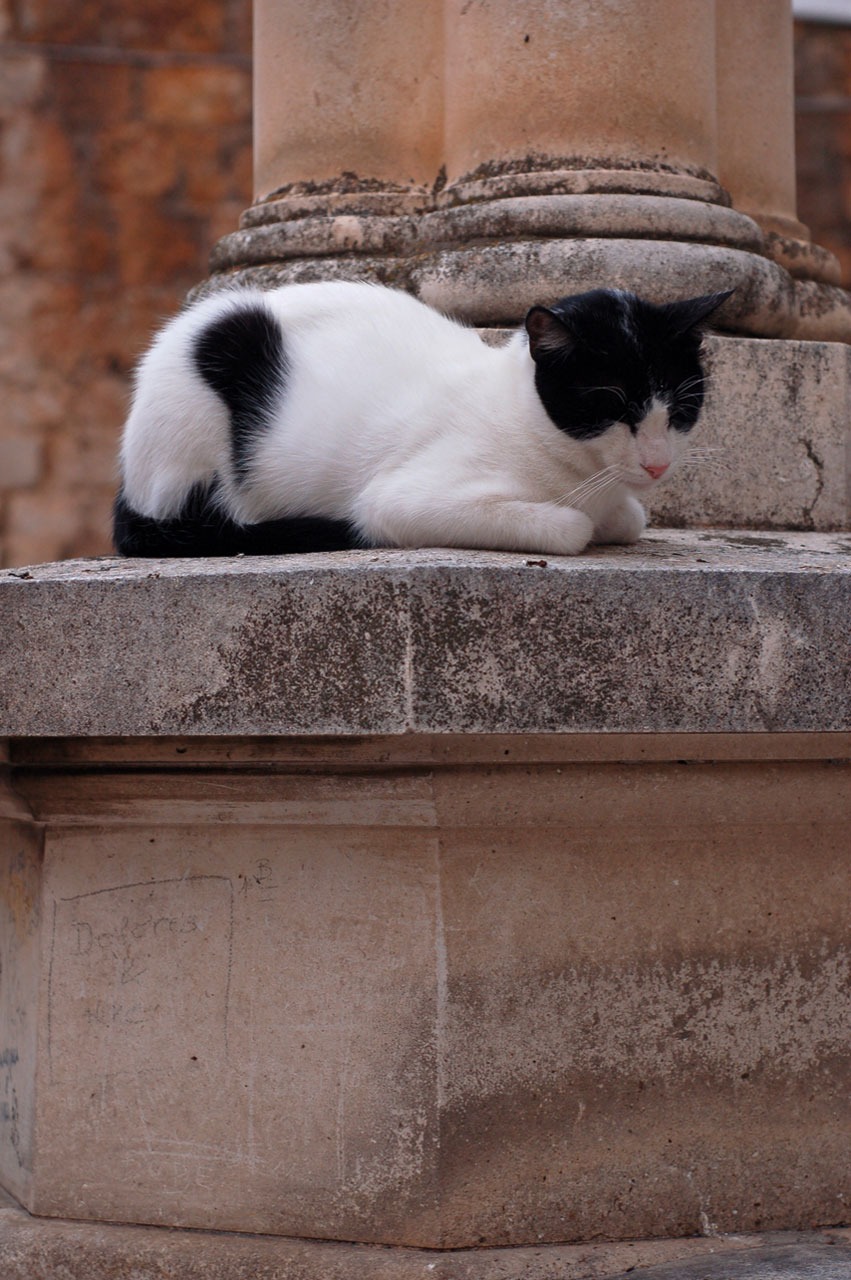
white, city, animal, pet, cat, sleeping, mammal, ancient, black, dubrovnik, vertebrate, small to medium sized cats, cat like mammal